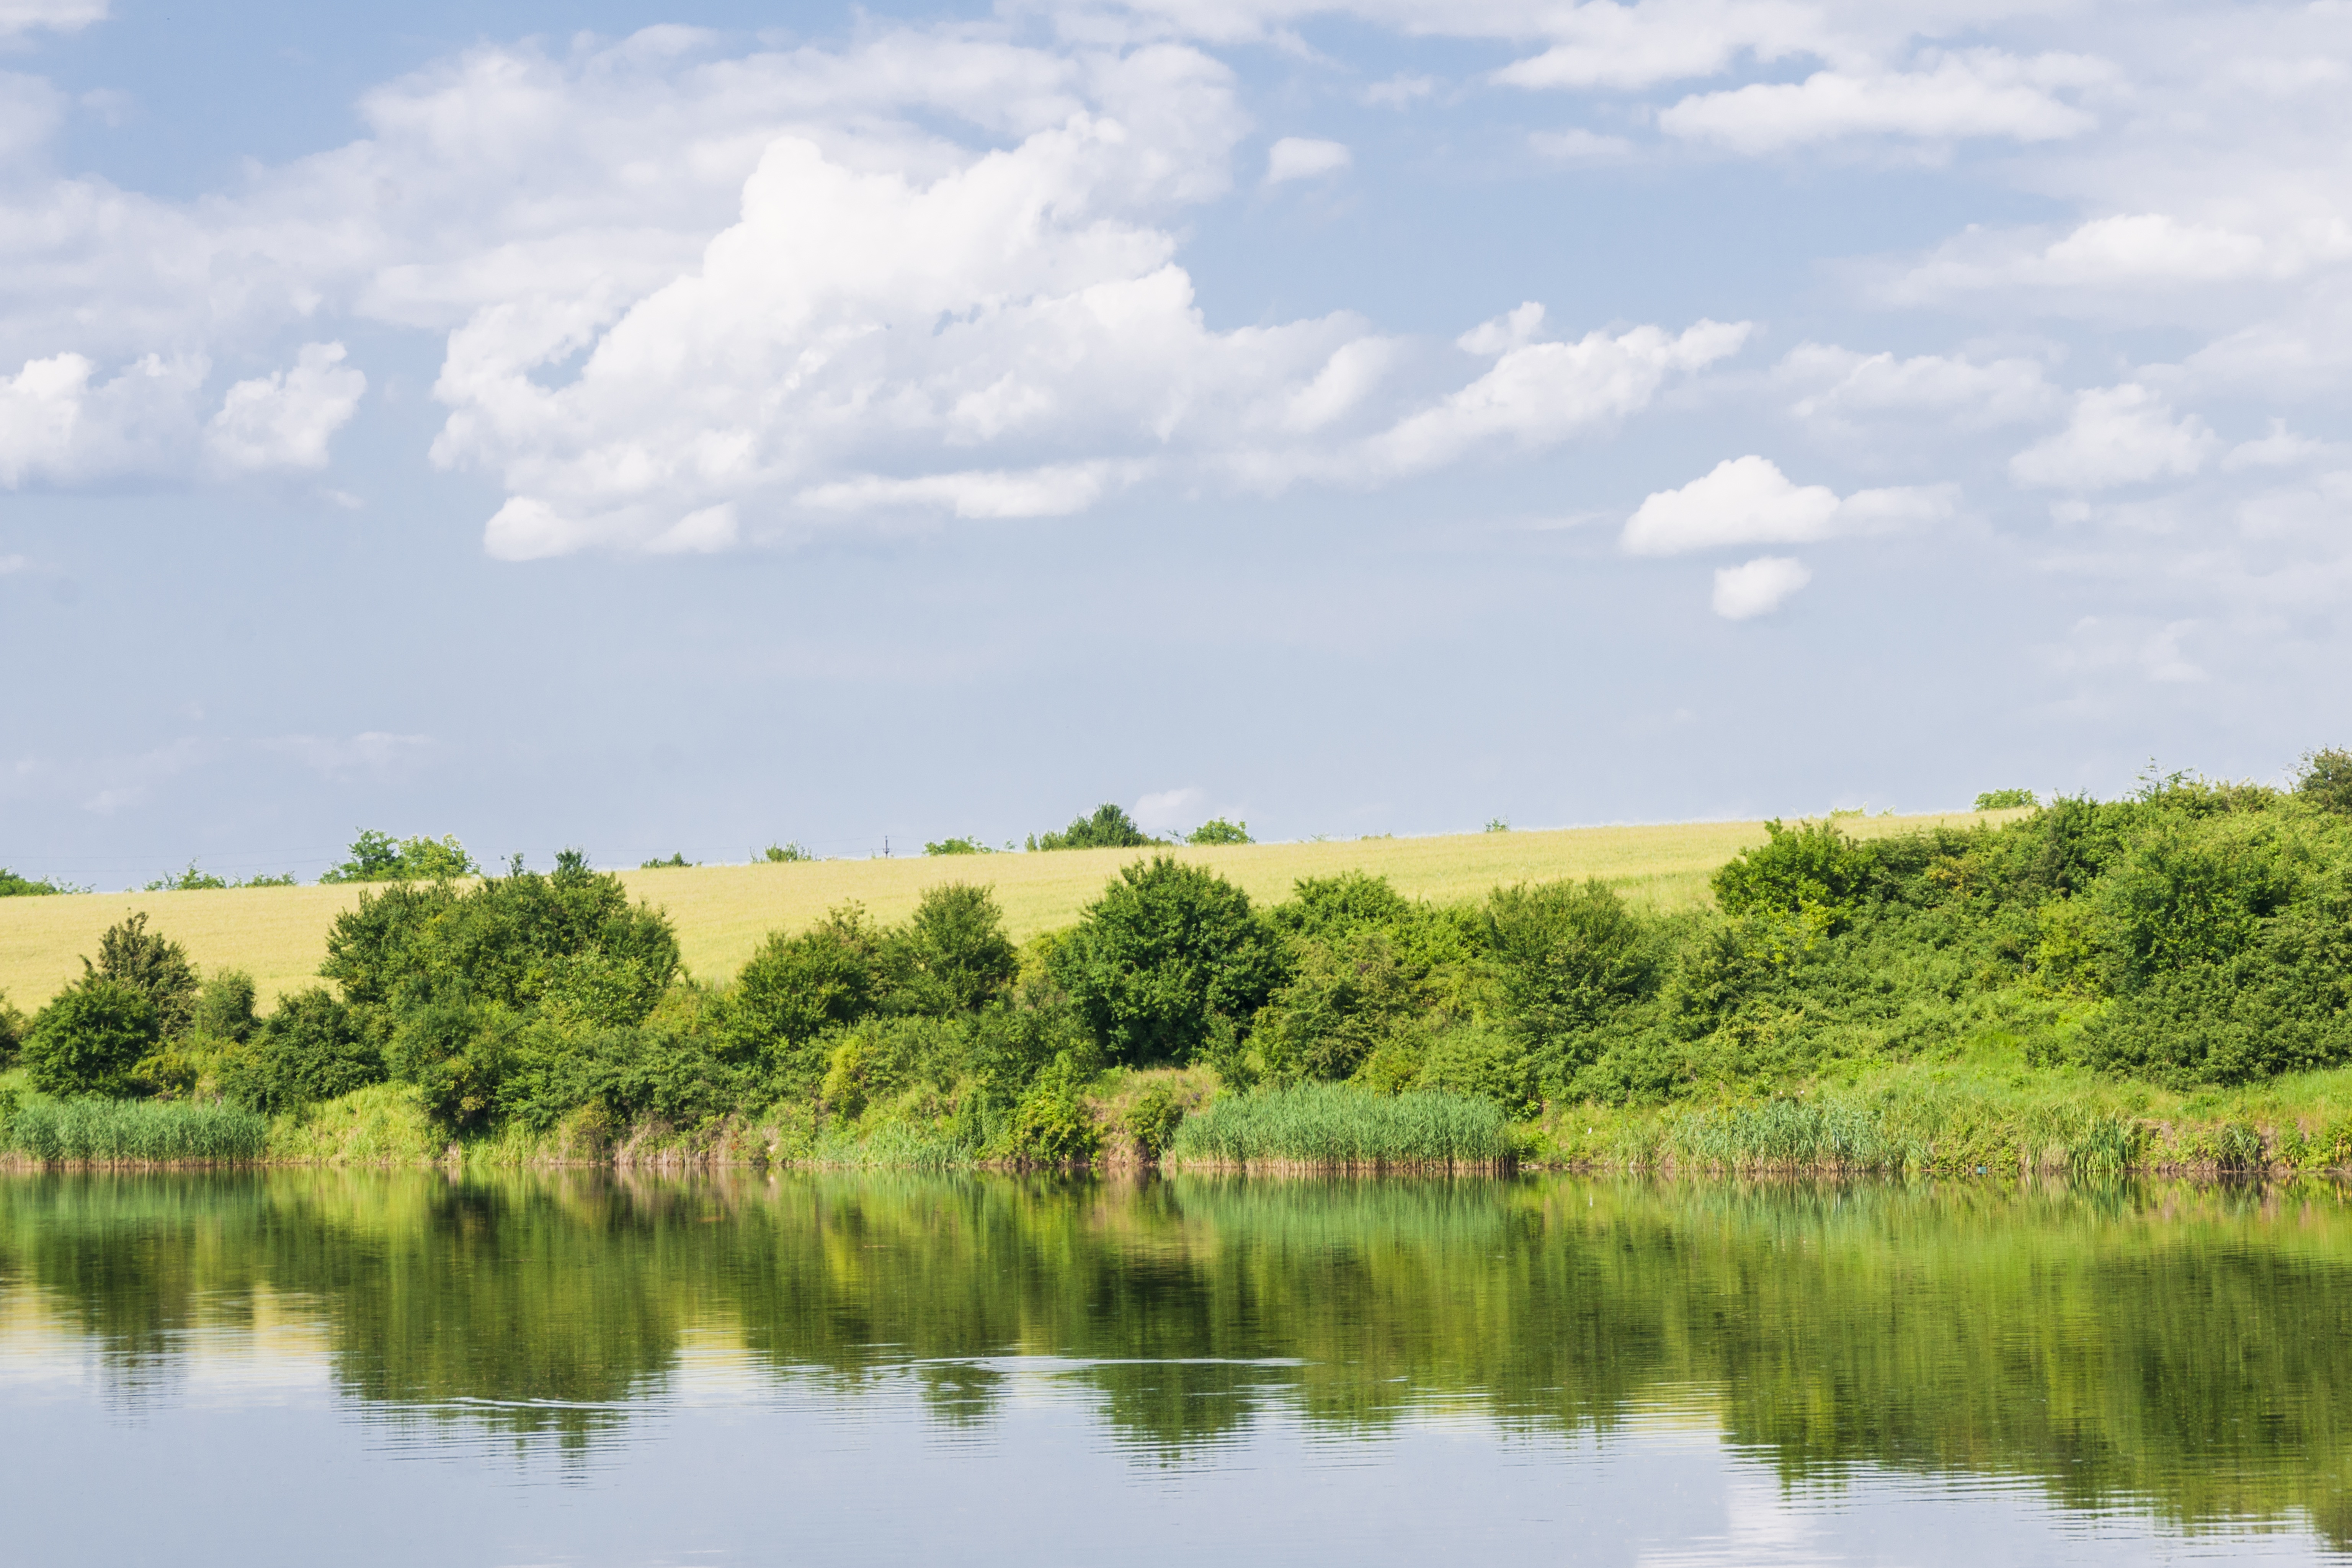
landscape, tree, water, nature, grass, marsh, sky, meadow, prairie, lake, river, pond, reflection, pasture, reservoir, savanna, plain, grassland, wetland, habitat, loch, ecosystem, romania, rural area, cernica lake, ilfov county, natural environment